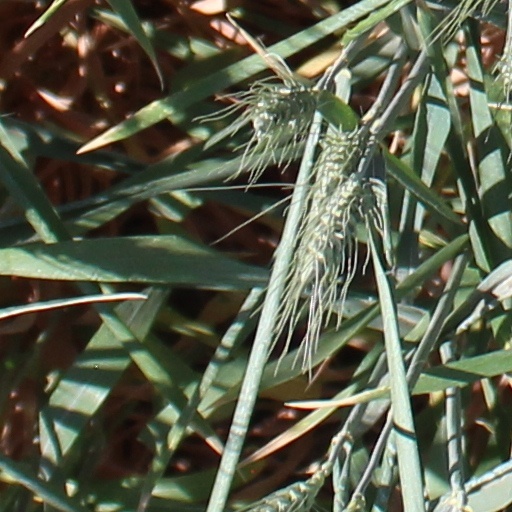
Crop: wheat